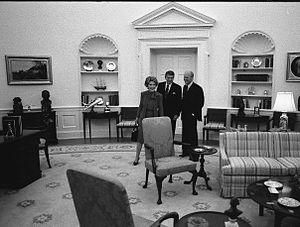
Le Musée présidentiel Gerald R. Ford se trouve dans la ville de Grand Rapids, que Gerald R. Ford représenta à la Chambre des représentants des États-Unis de 1949 à 1973. Il se trouve en centre ville au 303 Pearl Street NW, près du campus de l'Université d'État de Grand Valley, sur la rive de la Grand River. Il ouvrit ses portes en septembre 1981. Contrairement aux autres musées et bibliothèques présidentiels, il existe deux bâtiments séparés : ainsi la Gerald R. Ford Presidential Library se trouve à Ann Arbor, sur le campus de l'ancienne université de Gerald Ford, l'Université du Michigan. Après la mort de Ford le 26 décembre 2006, des milliers de personnes lui rendirent hommage sur les marches du musée. Son cercueil y fut exposé les 2 et 3 janvier 2007, puis son corps fut enterré dans le terrain du musée.